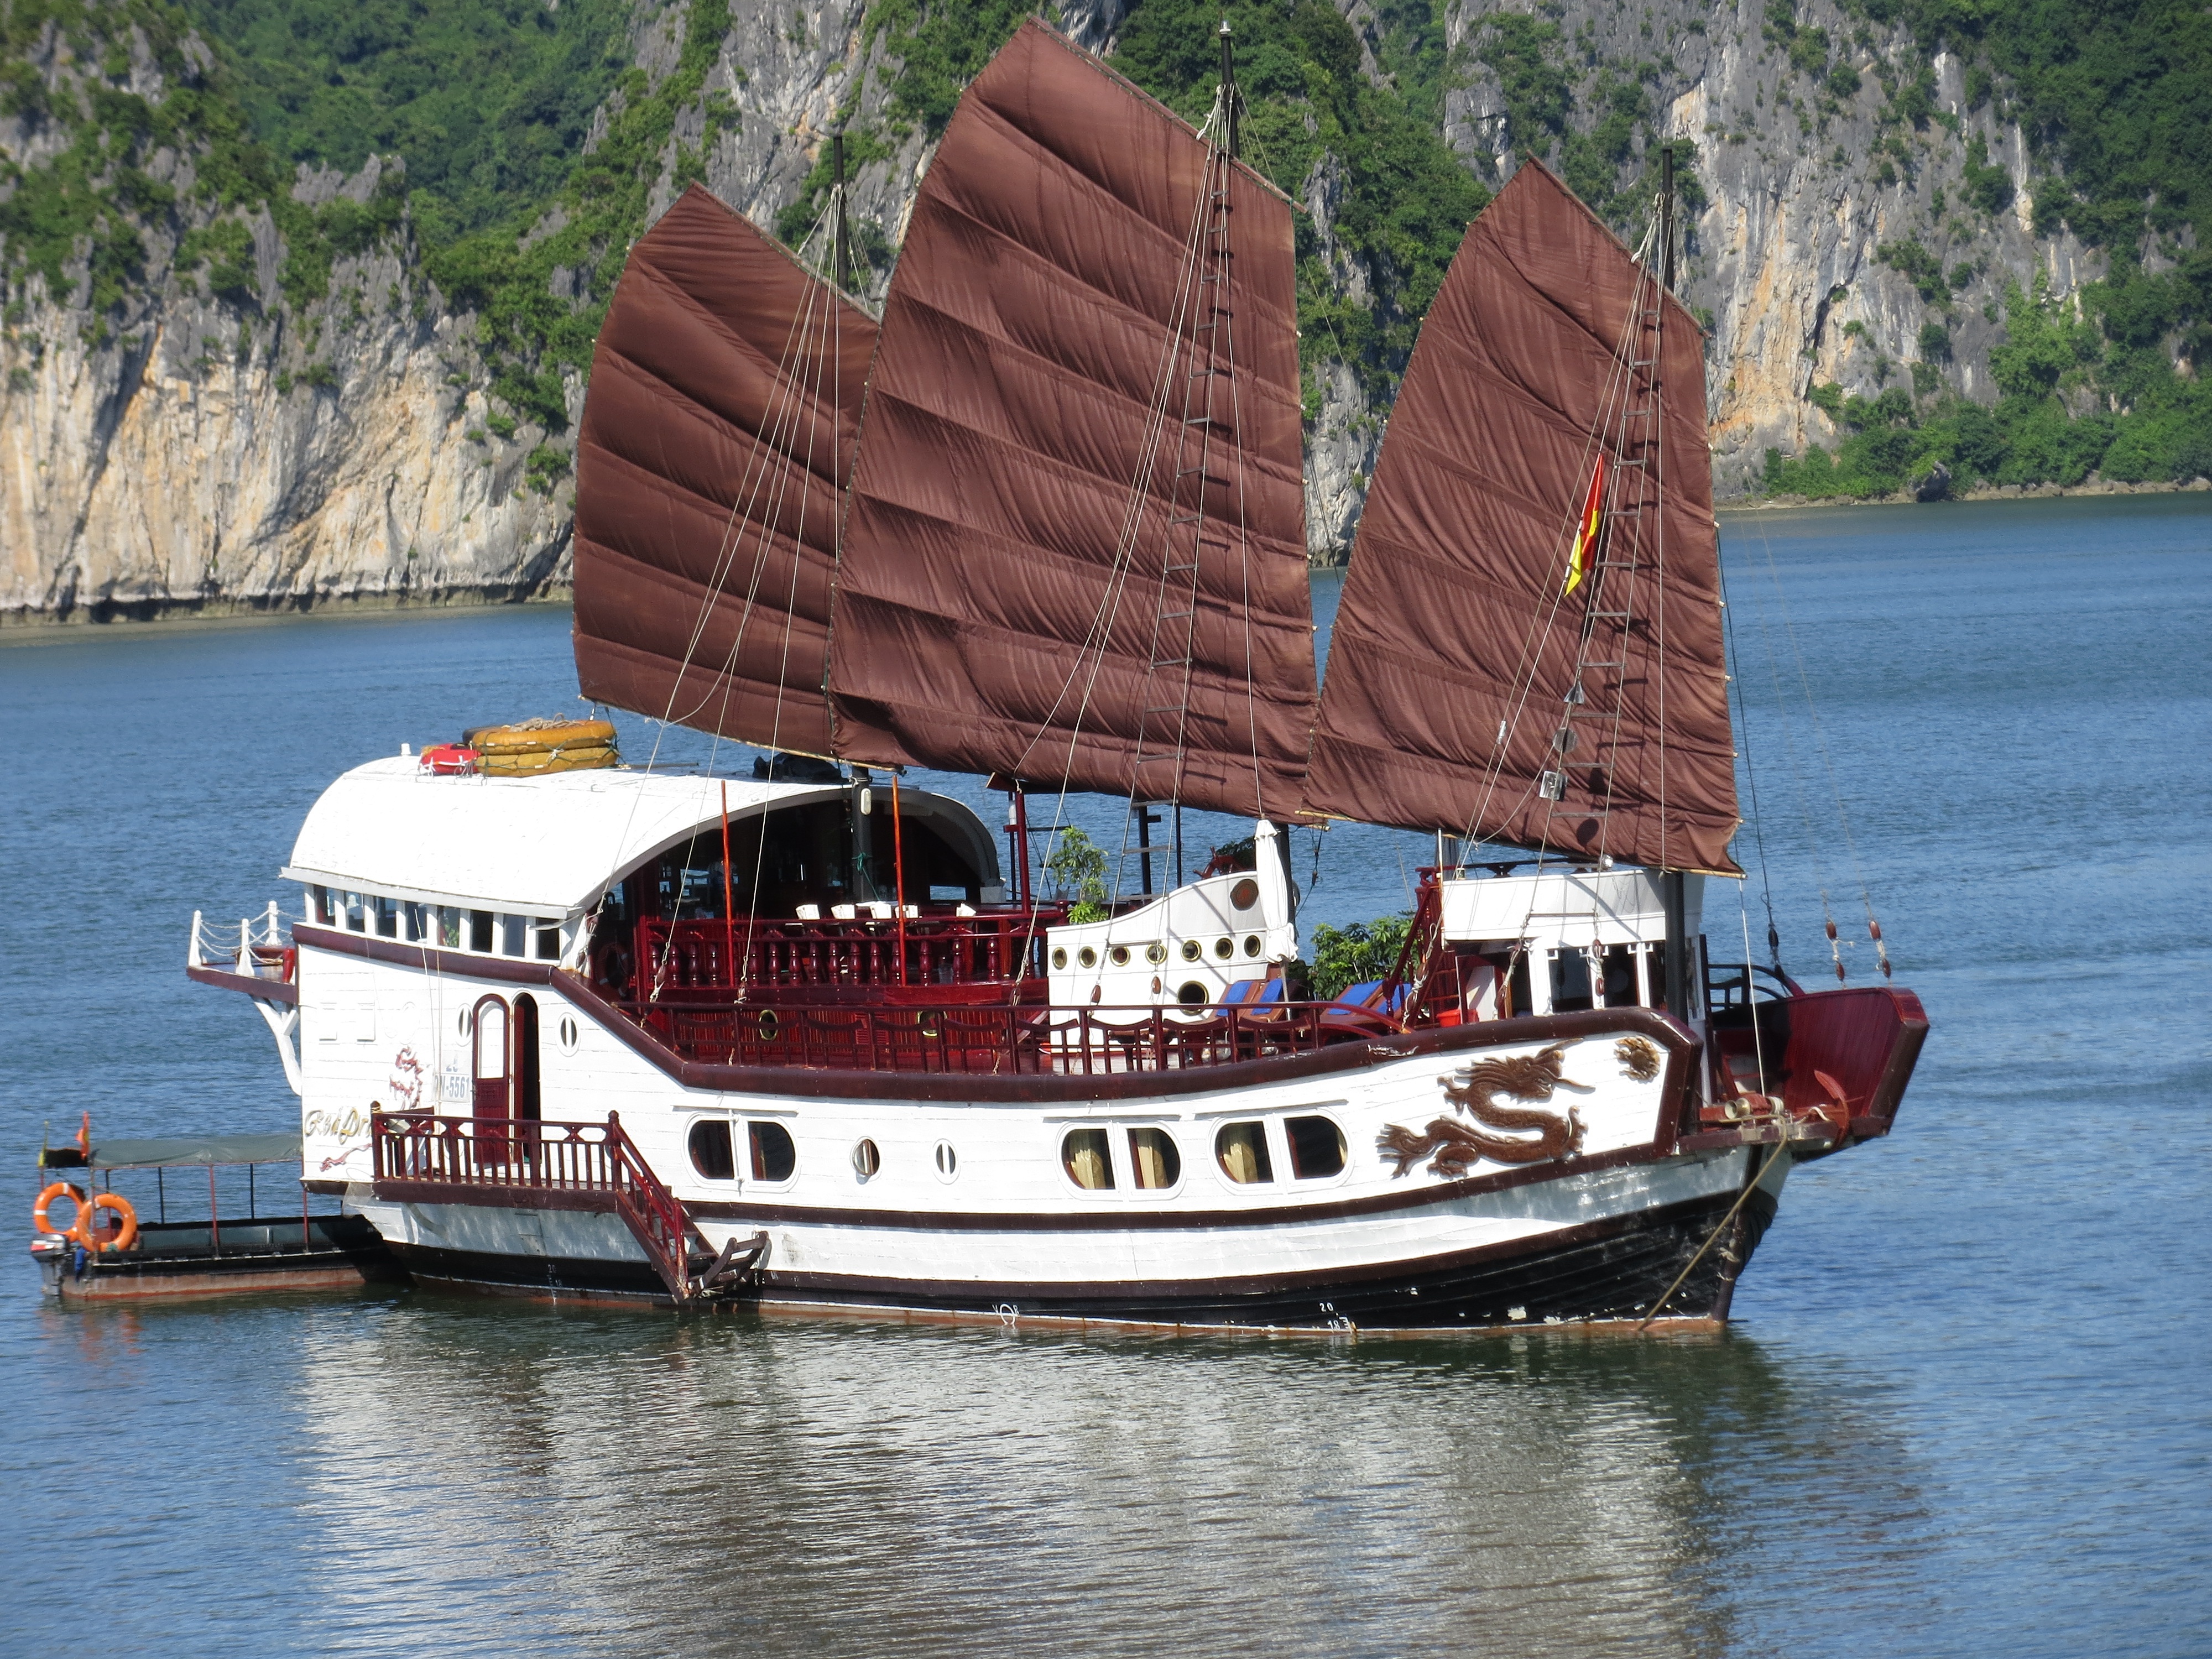
sea, boat, adventure, ship, travel, shop, vehicle, sailing, bay, asia, junk, sailboat, waterway, watercraft, vietnam, canvas, motor ship